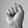
ASL letter: S